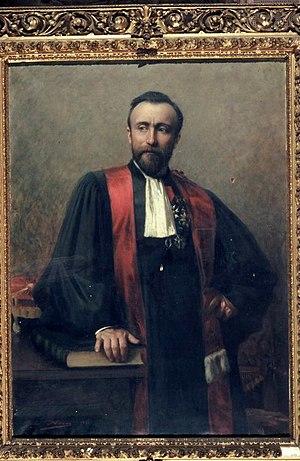
Portrait par Jules Aviat
Théophile Joseph Louis Landouzy, né à Reims le 27 mars 1845 et mort à Paris le 10 mai 1917, est un médecin et neurologue français.